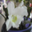
Label: orchid